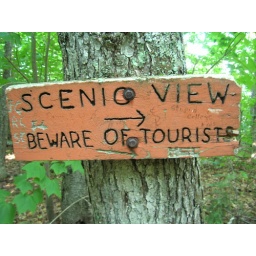
one of the many traditional black and orange signs posted by the Dartmouth Outing Club.